Chessex

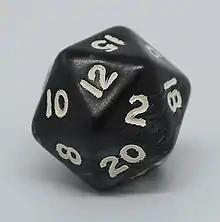
20 sided die

Chessex Manufacturing is an American company that sells dice, primarily for the role-playing game (RPG) and collectible card game (CCG) market. It also offers other accessories used in RPGs and CCGs. The company also has a Chessex Europe branch office.